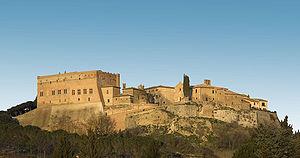
San Giovanni d'Asso est une frazione de Montalcino de la province de Sienne dans la région Toscane en Italie.